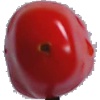
Label: Tomato 2